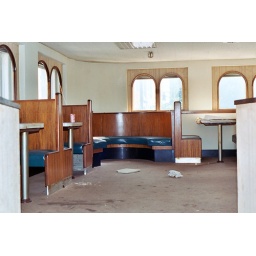
This cafe was in great condition. A coke bottle can be seen sitting on one of the tables.